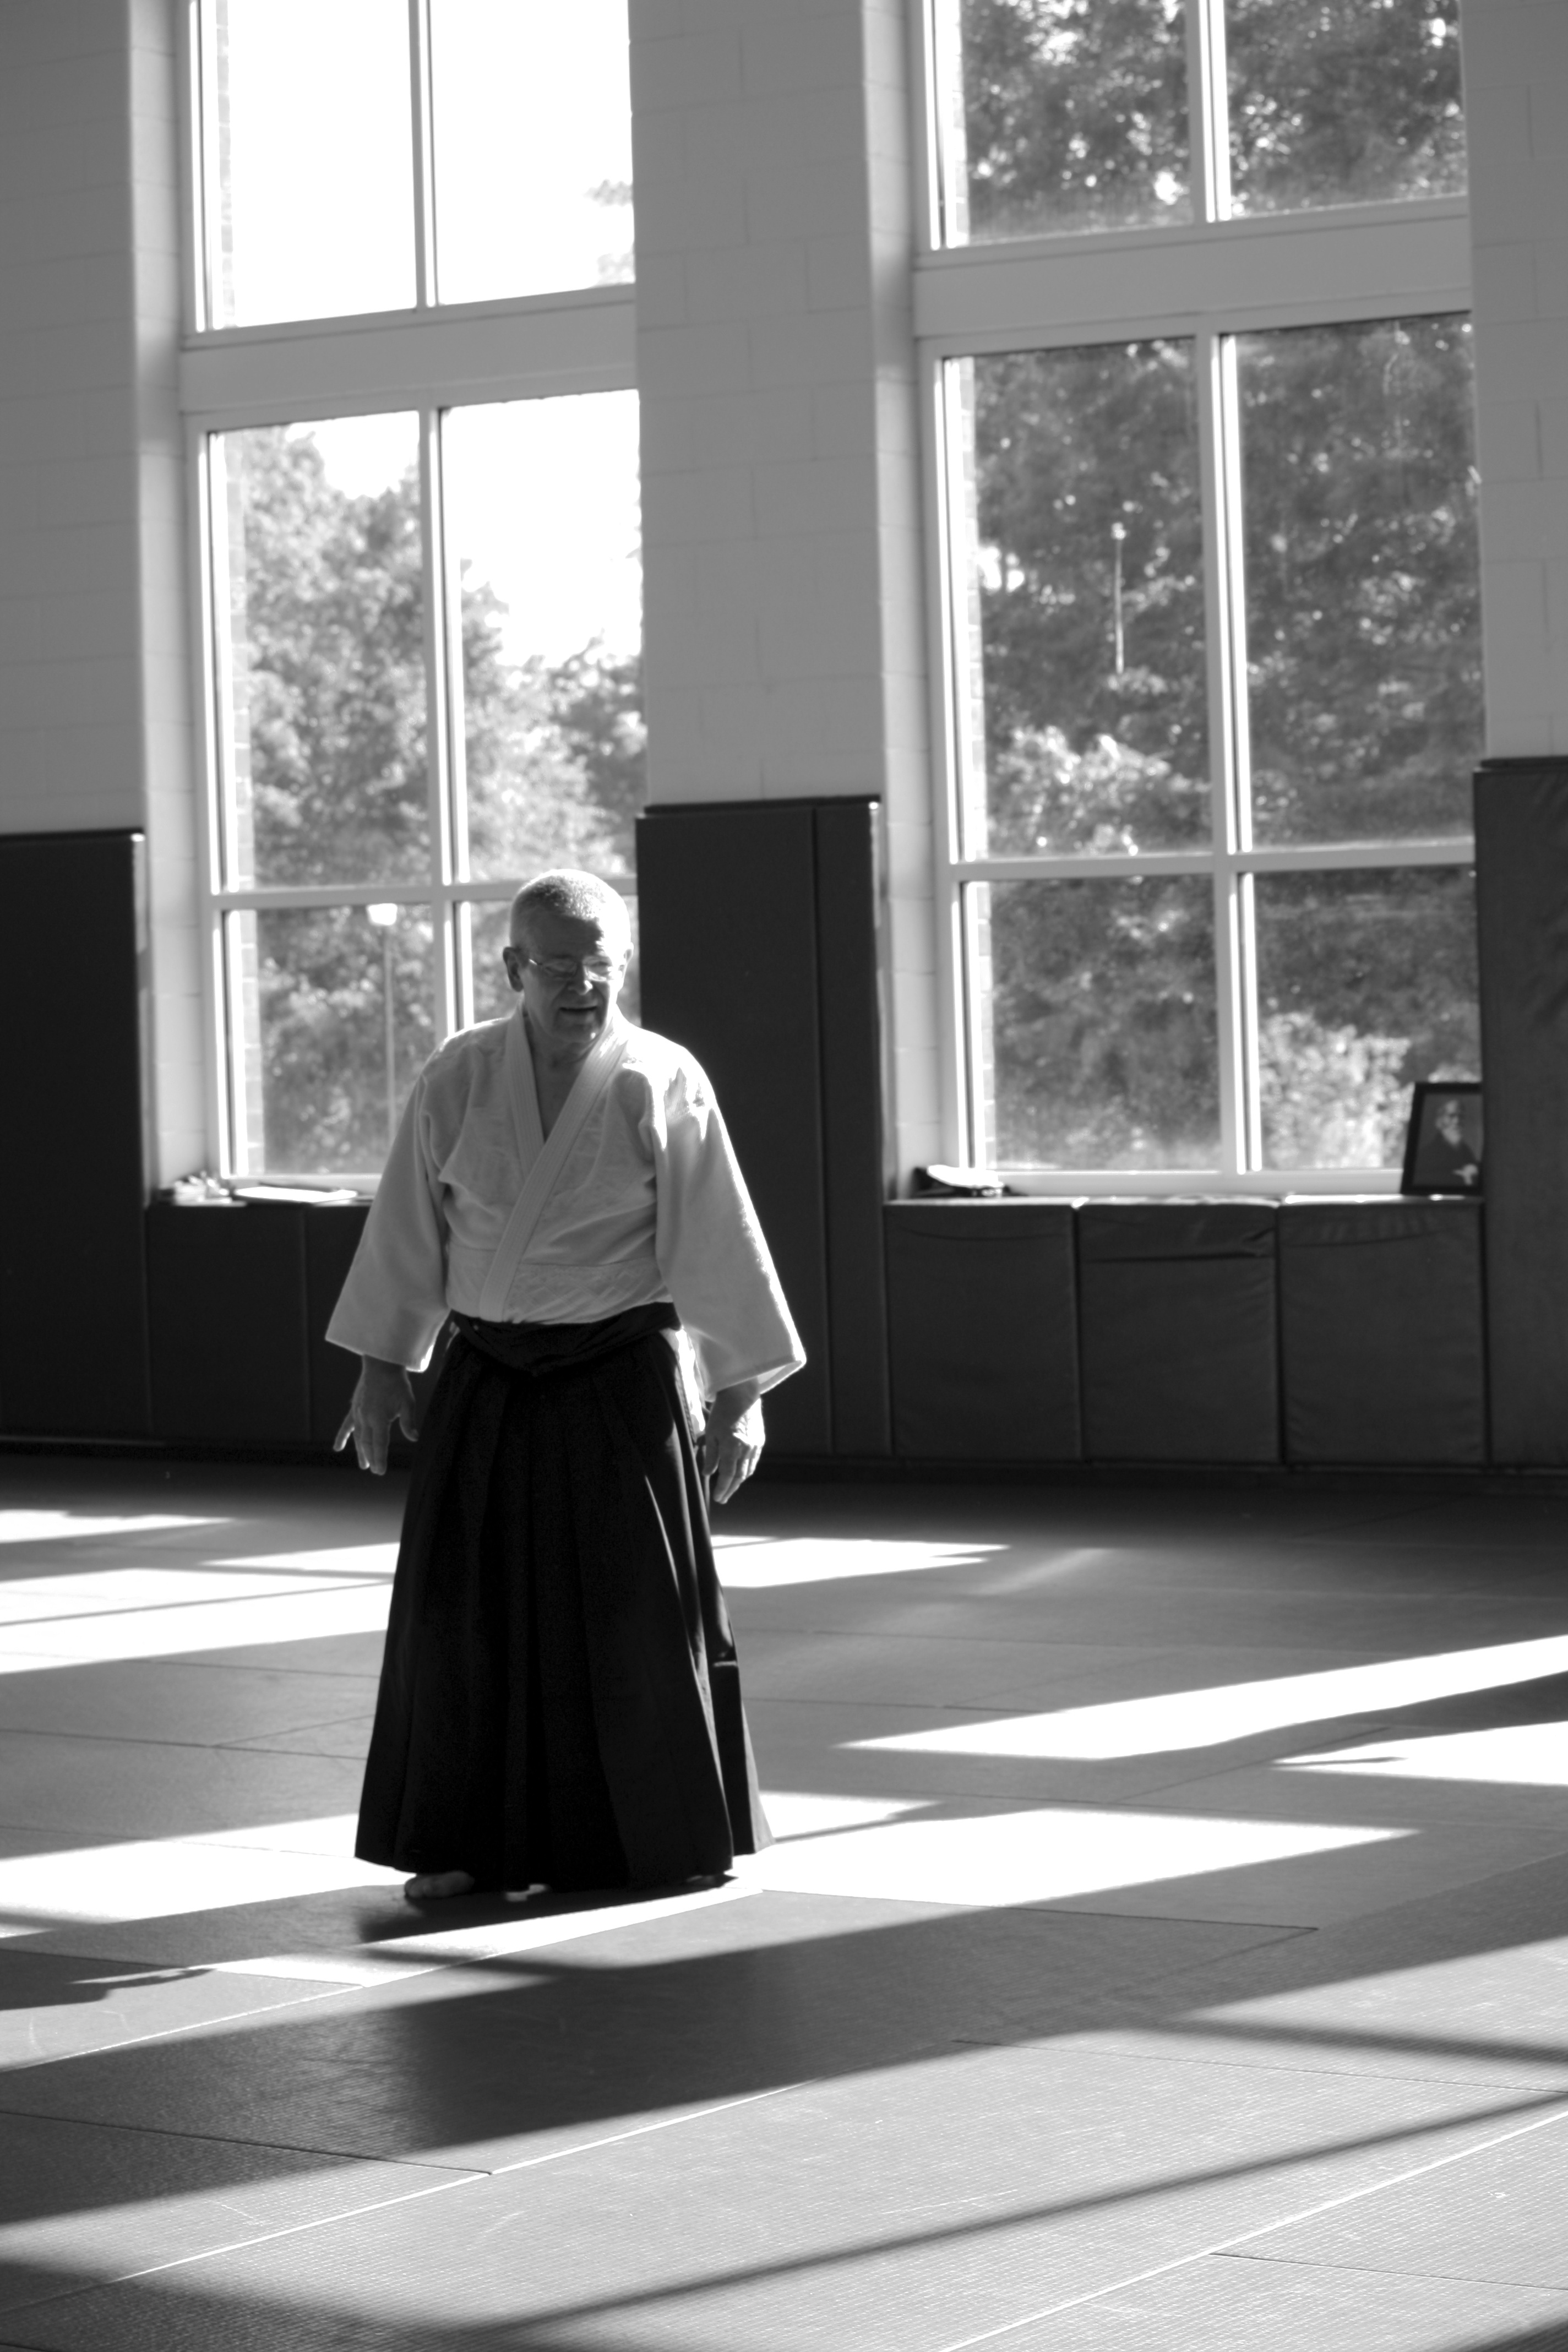
black and white, white, sitting, training, black, monochrome, sports, learning, aikido, seminar, martial arts, self defense, monochrome photography, human positions, senseis